Overrun!

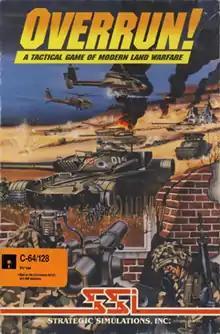

Overrun! is a 1989 computer wargame designed by Gary Grigsby and published by Strategic Simulations.